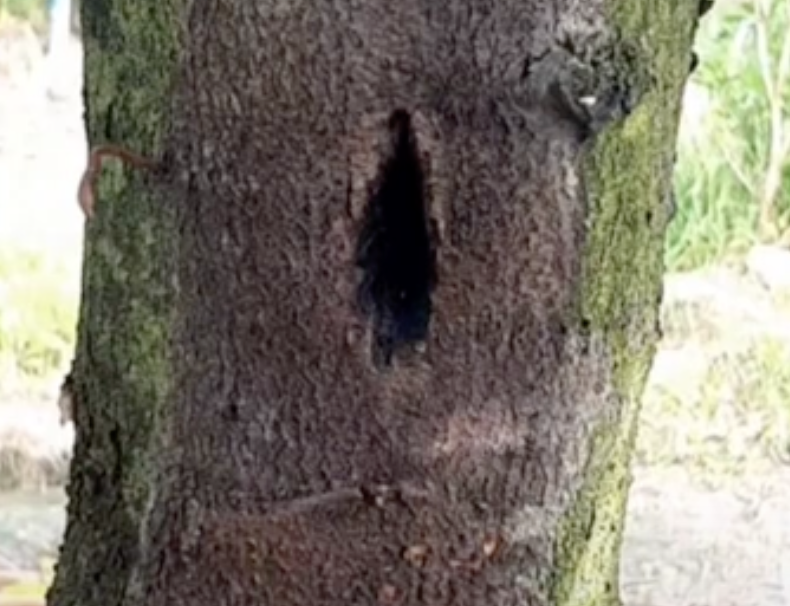
Label: stem_cracking_ gummosis